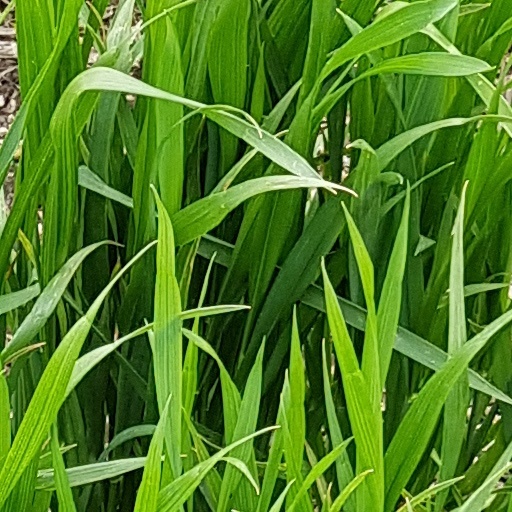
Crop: wheat